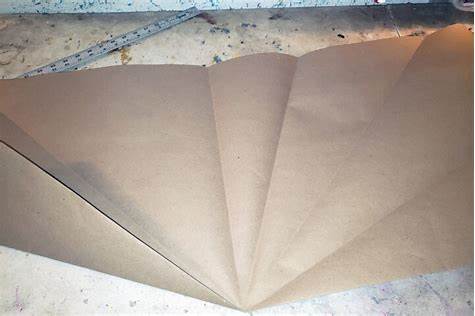
Waste category: paper